Żoliborz

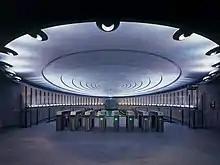
Plac Wilsona metro station

According to the Warsaw's street marking system, Żoliborz can be further divided into three neighbourhoods: